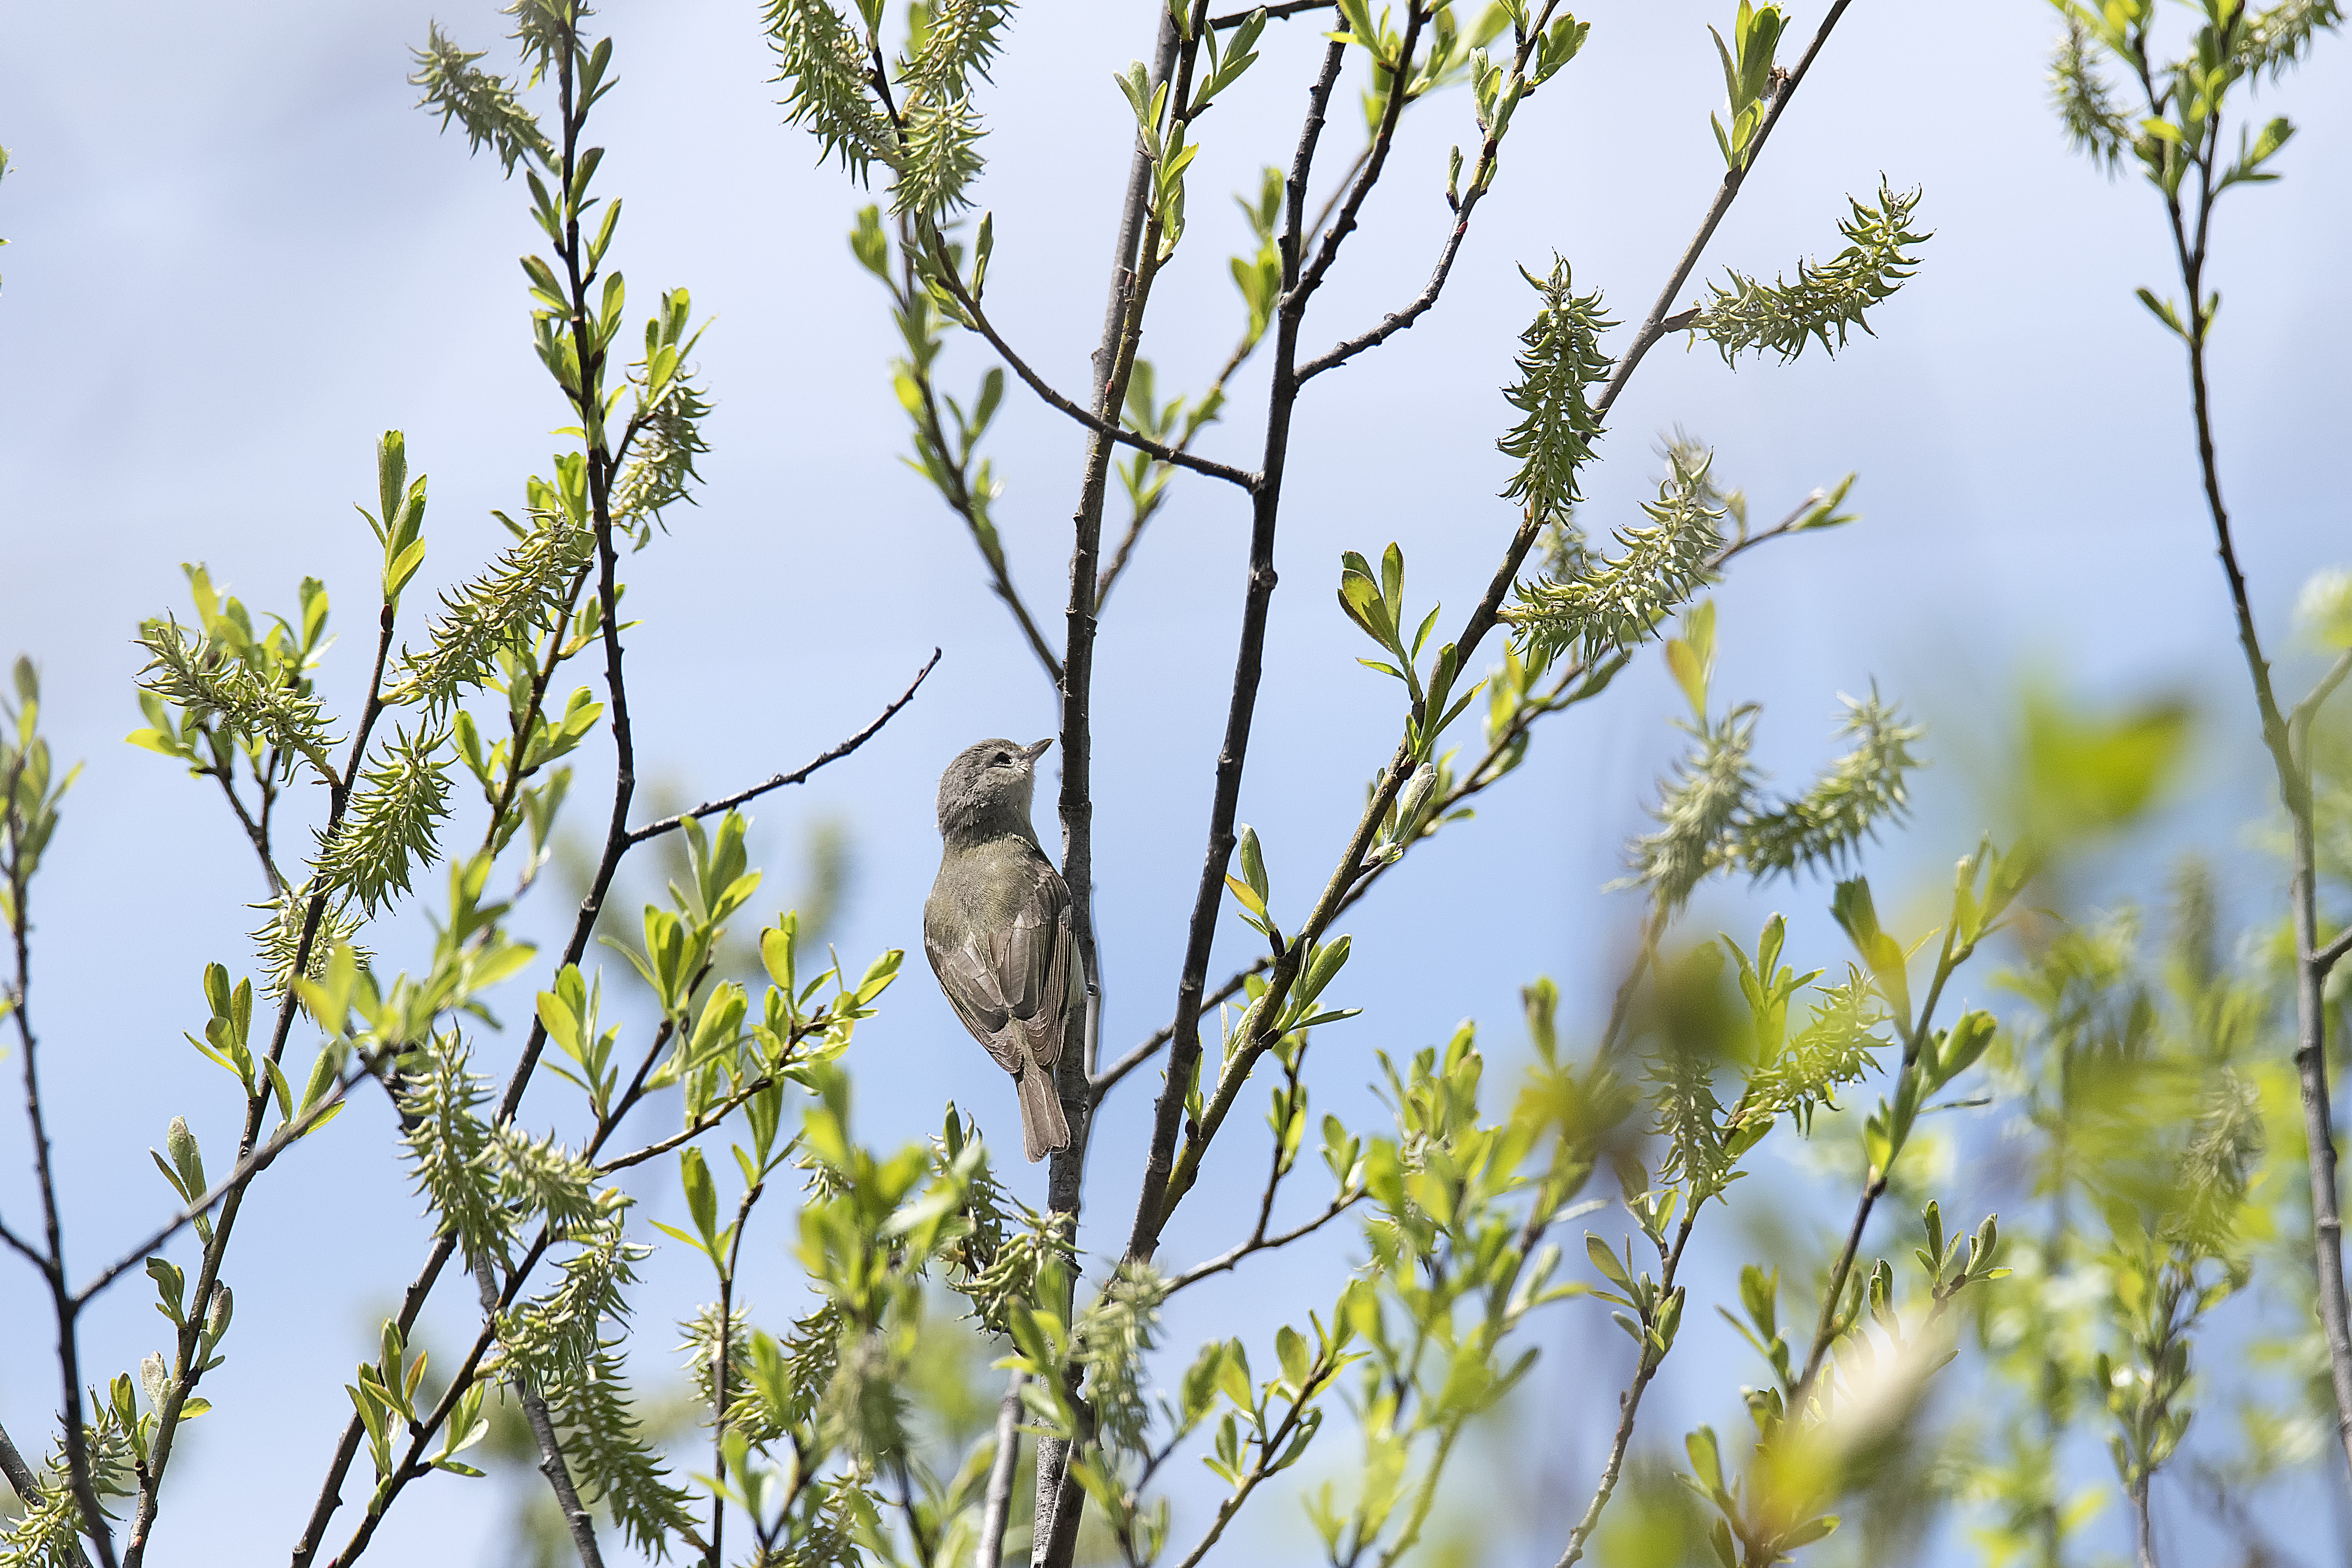
nature, branch, bird, flower, wildlife, fauna, canada, vertebrate, eastern, quebec, parakeet, sherbrooke, oiseau, moucherolle, phbi, phoebe, perching bird